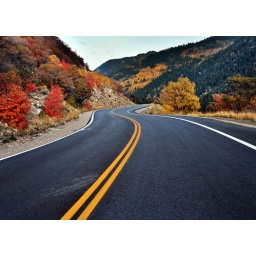
s curve in road little cottonwood canyon 2